Birger Nordholm

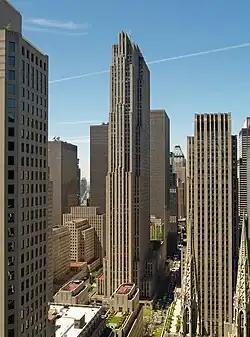
Under Birger Nordholm's tenure, the Swedish National Tourist Office was established in the Rockefeller Center in New York City, United States.

Birger Nordholm devoted his career to the promotion of tourism and international relations between Sweden, the United States and Europe. During Nordholm's lifetime, tourism in Sweden expanded into one of the nation's main revenue source, and Nordholm was a keen promoter of its transatlantic development.